Robert Templeton

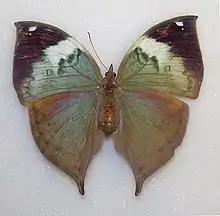
A Ceylon blue oakleaf butterfly "Kallima philarchus" from the Templeton Collection at the Ulster Museum

The bulk of the new beetles, some of the Hymenoptera (the rest were described by Frederick Smith) and other insects in Templeton's collection were described by Francis Walker who also compiled the first list of the insects of Ceylon for Tennent's book "Ceylon, Physical, Historical and Topographical" based on the collections of Templeton, Layard, the British Museum and the Museum of the East India Company; there are 2,000 species and Layard and Templeton captured between them 932 species of butterflies and moths in Ceylon, many new to science. Templeton supplied many of the insects incorporated in Westwood's book "Oriental Cabinet", one of which, the beetle "Compsosternus templetonii" bears his name.